Nangō, Miyazaki (Minaminaka)

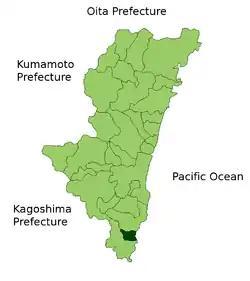
Location of Nangō in Miyazaki Prefecture.

As of 2003, the town had an estimated population of 11,845 and the density of 187.51 persons per km. The total area was 63.17 km.